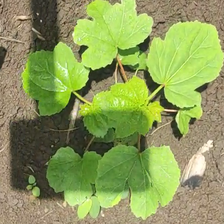
Weed species: Little_Mallow(Malva parviflora)